Second Chechen War

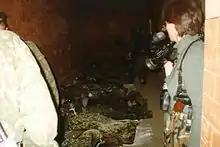
Fallen Russian soldiers in the Zhani-Vedeno ambush

The Chechen conflict entered a new phase on 1 October 1999, when Russia's new Prime Minister Putin declared the authority of Maskhadov and his parliament illegitimate. At this time, Putin announced that Russian troops would initiate a land war but progress only as far as the Terek River, which cuts the northern third of Chechnya off from the rest of the republic. Putin's stated intention was to take control of Chechnya's northern plain and establish a "cordon sanitaire" against further Chechen aggression; he later recalled that the cordon alone was "pointless and technically impossible," apparently because of Chechnya's rugged terrain. According to Russian accounts, Putin accelerated a plan for a major crackdown against Chechnya that had been drawn up months earlier.